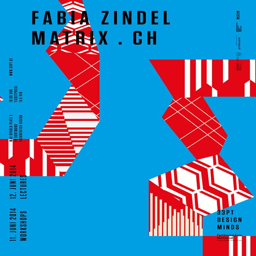
posters and different designs for the speech in person